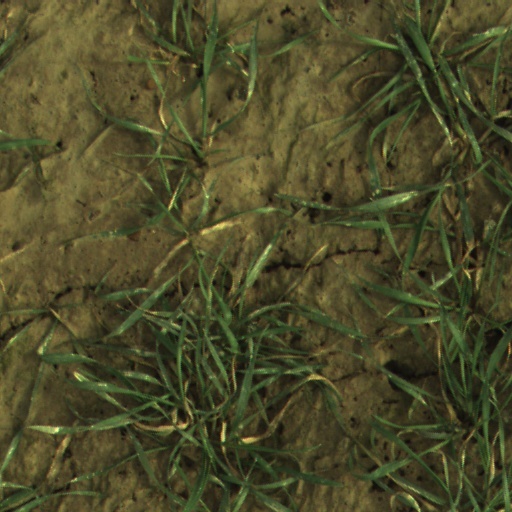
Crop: wheat